Hawarden Bridge

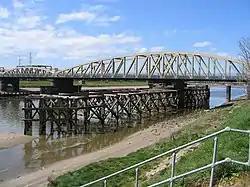

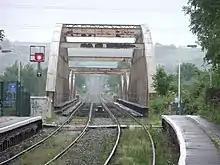
A pair of tracks crossing the deck of Hawarden Bridge

Hawarden Bridge is a railway bridge over the River Dee, near Shotton, Flintshire, Wales. It was built by the Manchester, Sheffield and Lincolnshire Railway (which later became the Great Central Railway), as part of the Chester & Connah's Quay Railway. It opened on 3 August 1889.